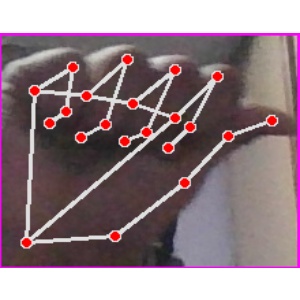
अक्षर: छ